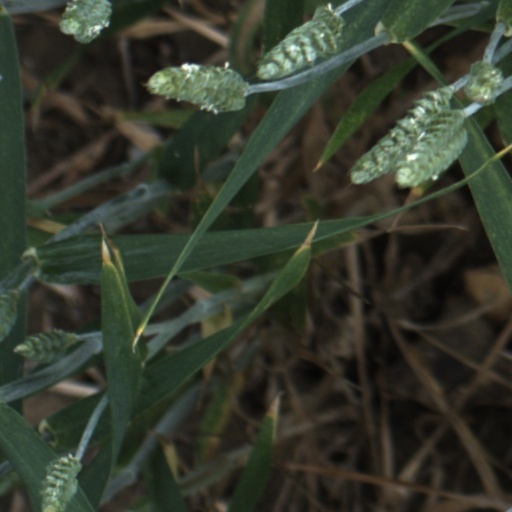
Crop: wheat